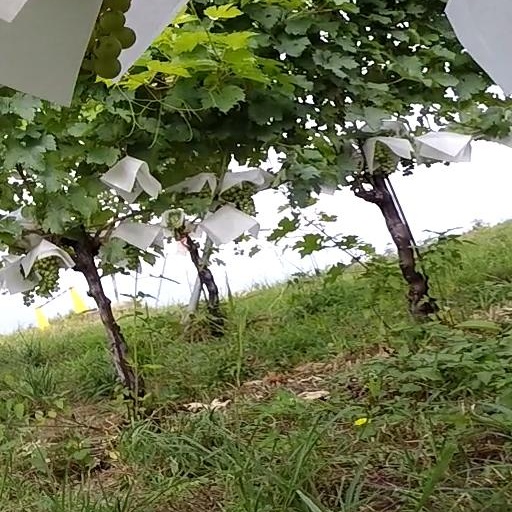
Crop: grape